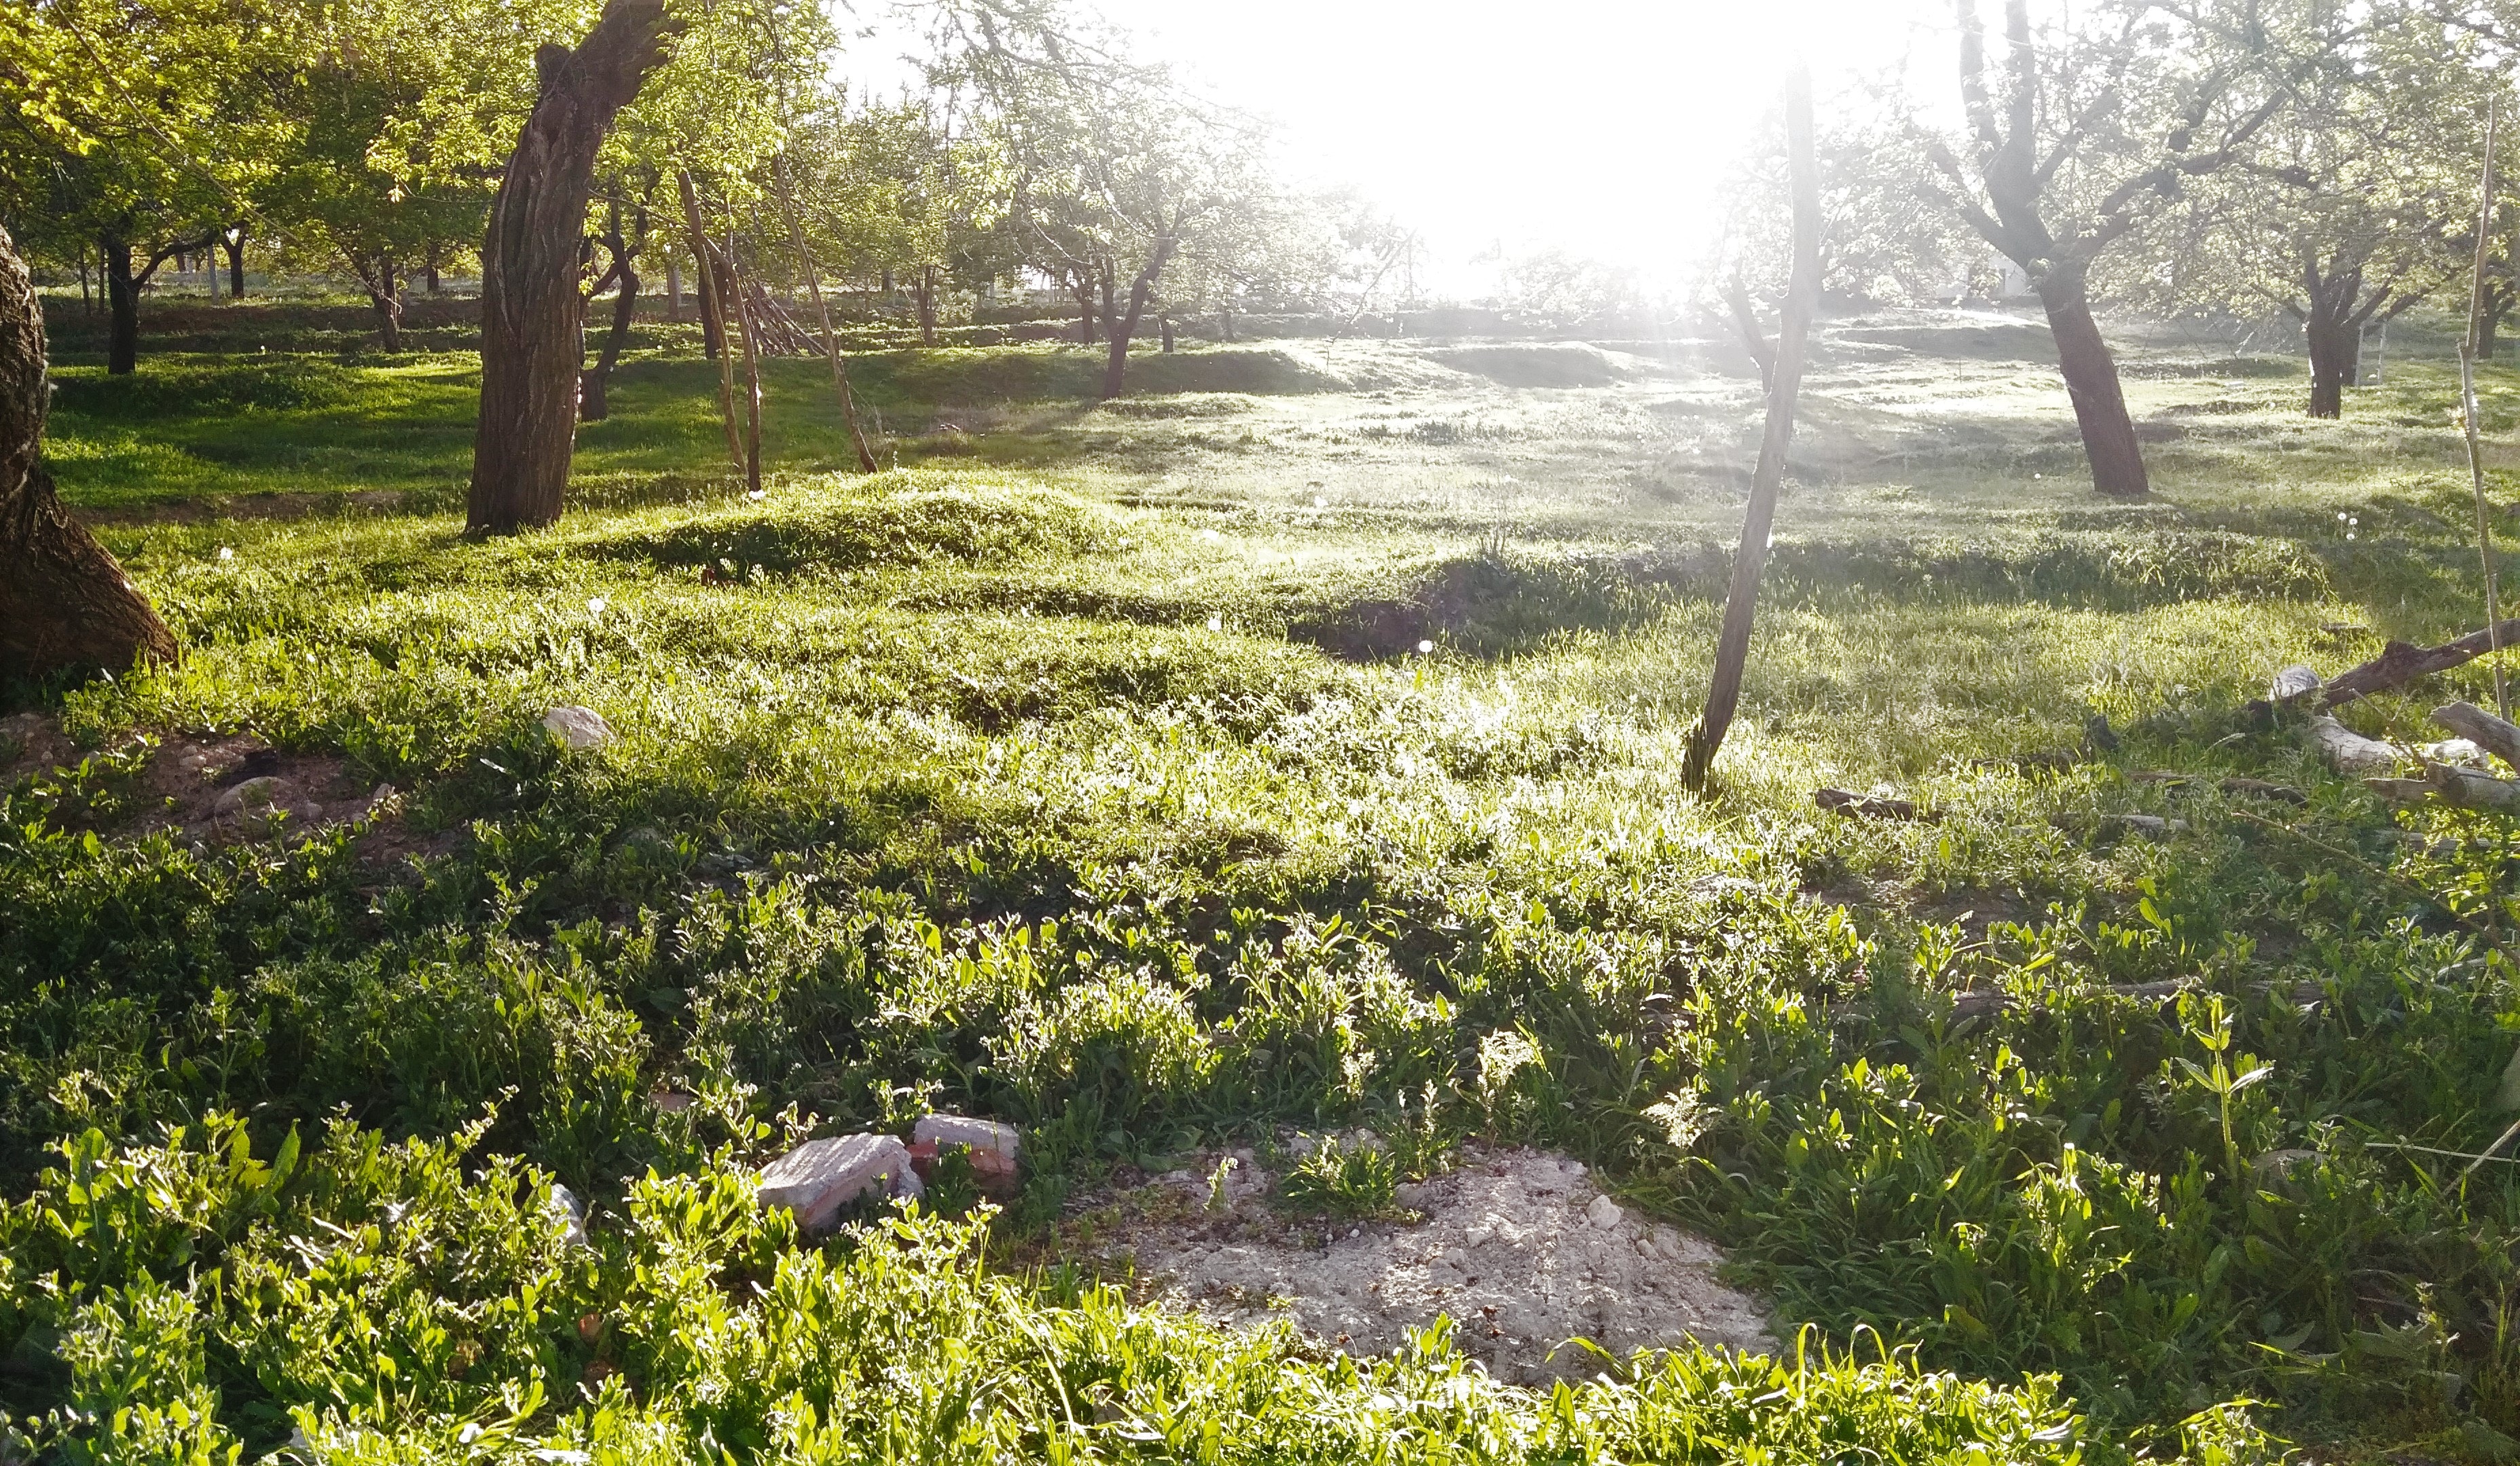
natural landscape, vegetation, nature, natural environment, nature reserve, grass, tree, plant community, woodland, plant, biome, forest, sunlight, spring, botany, wildflower, groundcover, shrubland, pasture, meadow, land lot, landscape, wildlife, rural area, soil, flower, lawn, shrub, garden, bank, riparian forest, grassland